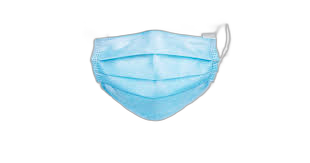
Waste category: trash